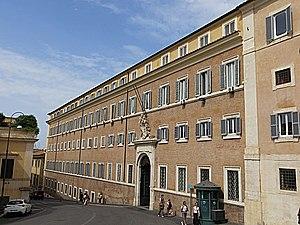
Le Palazzo della Panetteria, dont le nom officiel était Palazzo della Famiglia Pontificia, est un palais situé Via della Dataria dans le rione Trevi à Rome, entre le Palazzo della Dataria et le Palais du Quirinal.